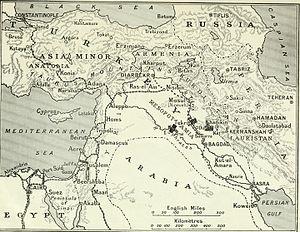
L'Asien-Korps ou Levante-Korps est une unité de l'armée impériale allemande engagée en soutien de l'Empire ottoman pendant la Première Guerre mondiale en Orient entre 1916 et 1918. Il fournit un appui technique et aérien et participe à plusieurs batailles de la campagne du Sinaï, de Palestine et de Syrie avant d'être rapatrié en Allemagne en octobre 1918, à la veille de la capitulation ottomane.
La bataille de Jérusalem est une bataille de la Première Guerre mondiale. Elle fait partie de la campagne du Sinaï et de la Palestine et oppose les forces de l'Empire britannique à celles de l'Empire ottoman soutenu par l'Allemagne. Elle consiste en une série d'opérations livrées en novembre et décembre 1917 dans le sud de la Palestine, alors partie de l'Empire ottoman, et s'achève par la victoire des Britanniques et de leurs alliés australiens et néo-zélandais qui s'emparent de Jérusalem.
La bataille d'Alep est une bataille de la Première Guerre mondiale. Elle fait partie de la campagne du Sinaï et de la Palestine et oppose les forces alliées du royaume hachémite du Hedjaz, proclamé en 1916, et de l'Empire britannique à celles de l'Empire ottoman soutenu par l'Allemagne. Les forces ottomanes, défaites en Palestine et sur le front d'Irak, tentent de se regrouper dans le nord de la Syrie ottomane. Elles sont battues par les insurgés arabes, commandés par le chérif Fayçal ibn Hussein et soutenus par les troupes rapides britanniques et australiennes, qui s'emparent d'Alep. C'est la dernière bataille importante sur le front du Moyen-Orient avant la capitulation ottomane.
Durant les trois premiers mois du conflit, l'Empire ottoman reste dans une prudente expectative malgré les traités d'alliance qui le lient à l'Empire allemand. Dans un second temps, la « Sublime Porte » prend position en faveur des Empires centraux et entre en guerre à leurs côtés en octobre 1914.